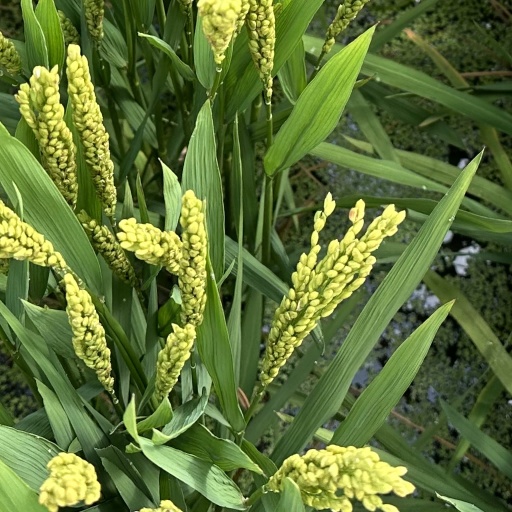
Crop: rice